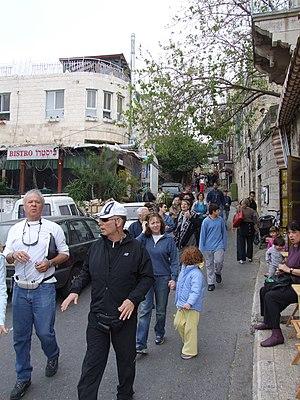
Ein Kerem, groupe de touristes dans la ruelle qui mène à l'église Saint Jean Baptiste.